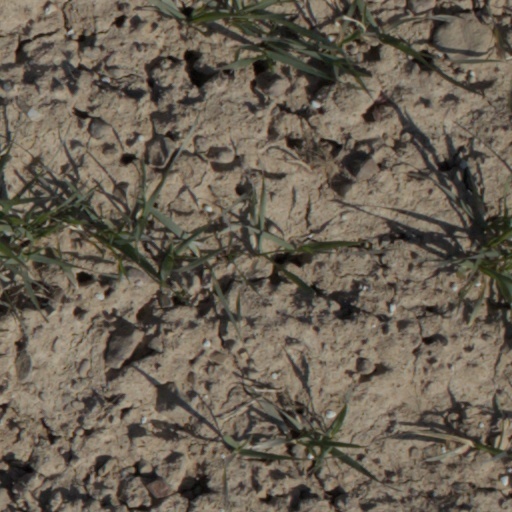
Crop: wheat